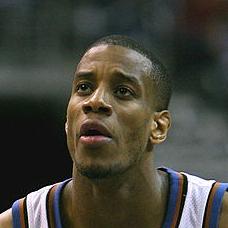
Age: 31